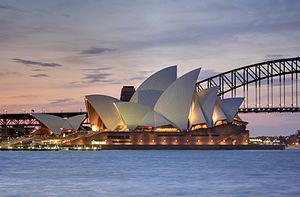
La Coupe d'Asie des nations de football de 2015 est la seizième édition de la Coupe d'Asie de football. C'est la première fois que l'Australie organise cette compétition depuis son entrée en 2006 dans la Confédération asiatique de football et c'est aussi la première fois que la Coupe d'Asie est organisée en dehors de l'Asie géographique, l'Australie étant située en Océanie.